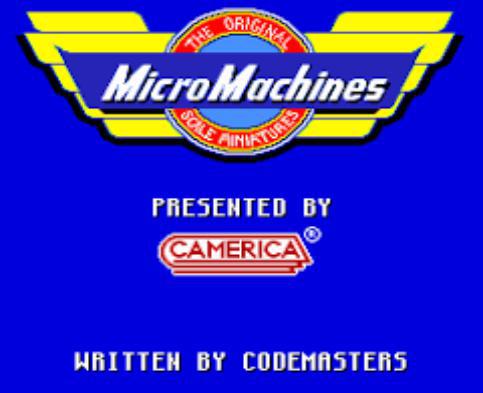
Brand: micro machines
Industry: Leisure